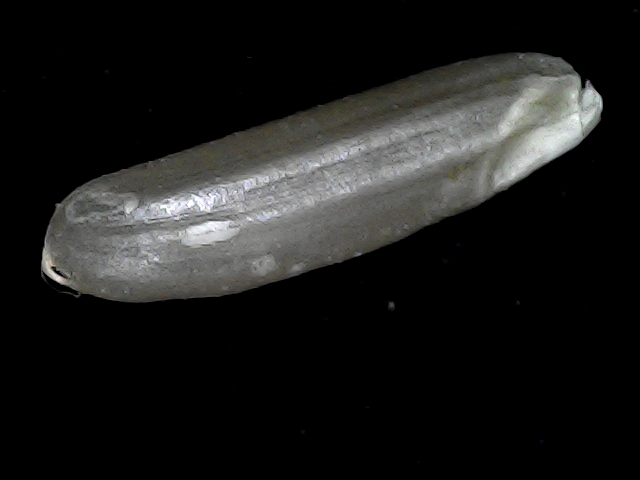
Rice variety: BD70